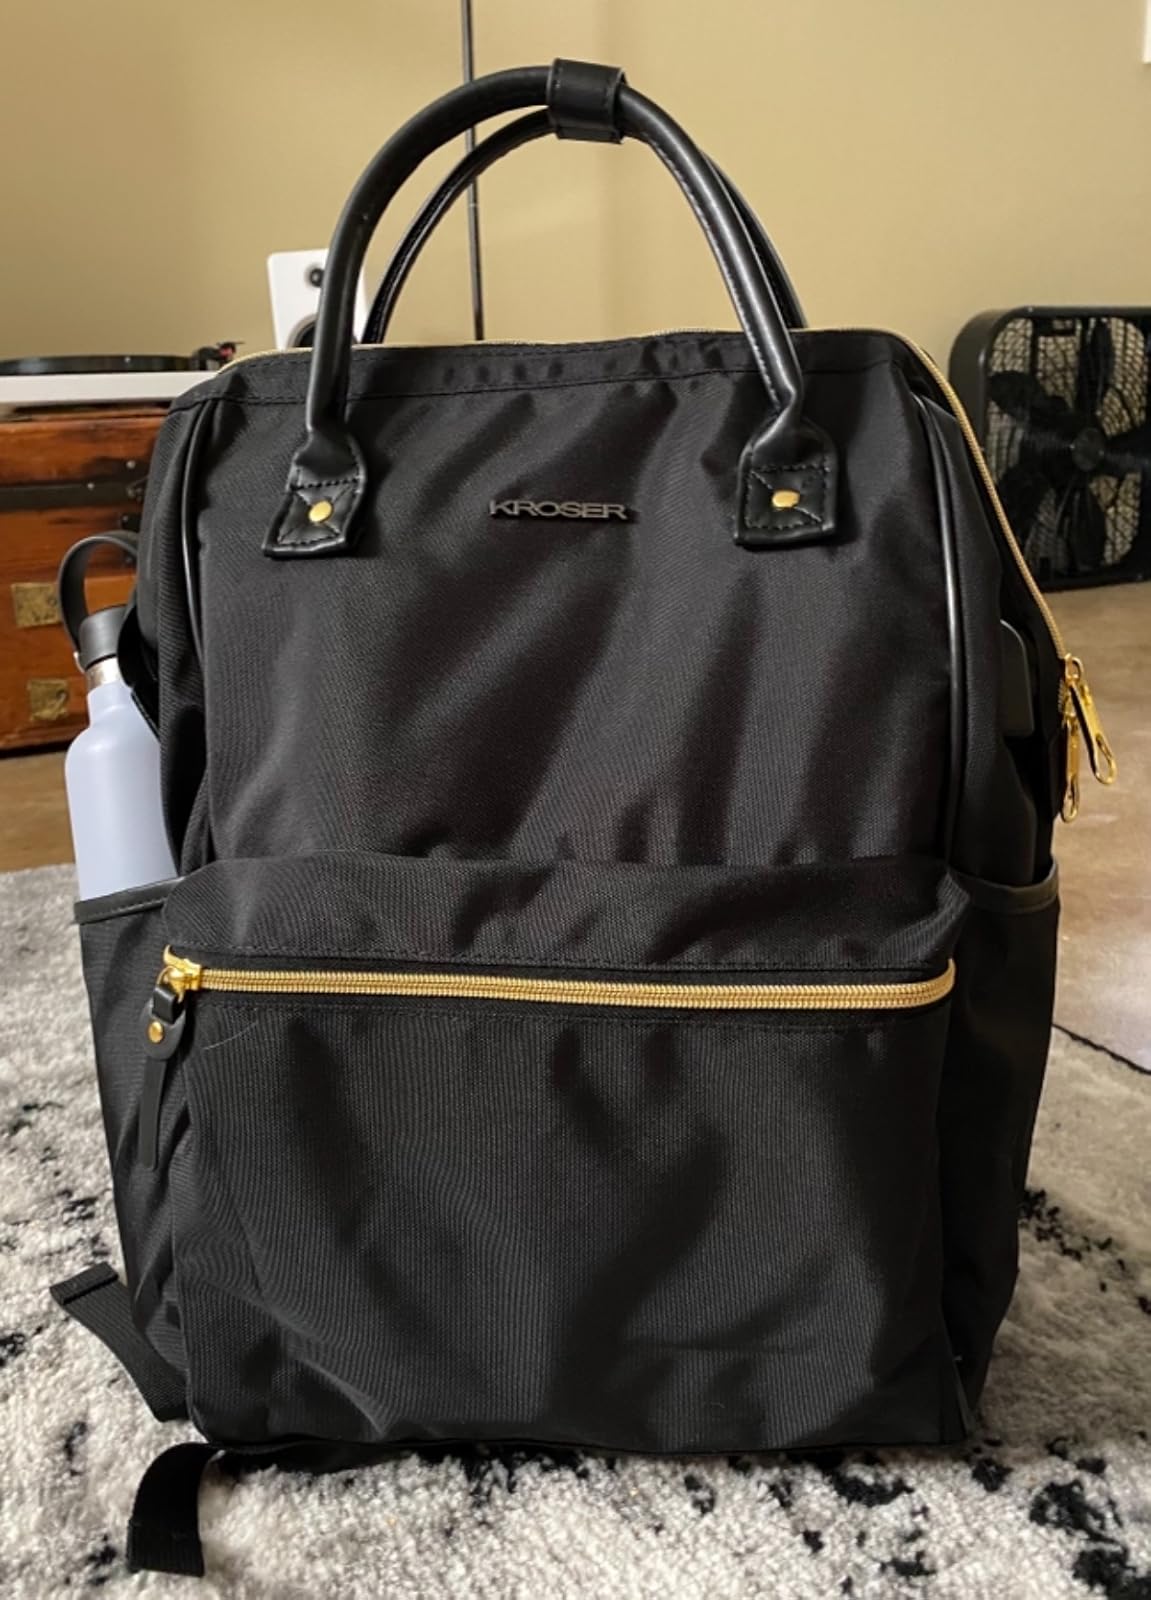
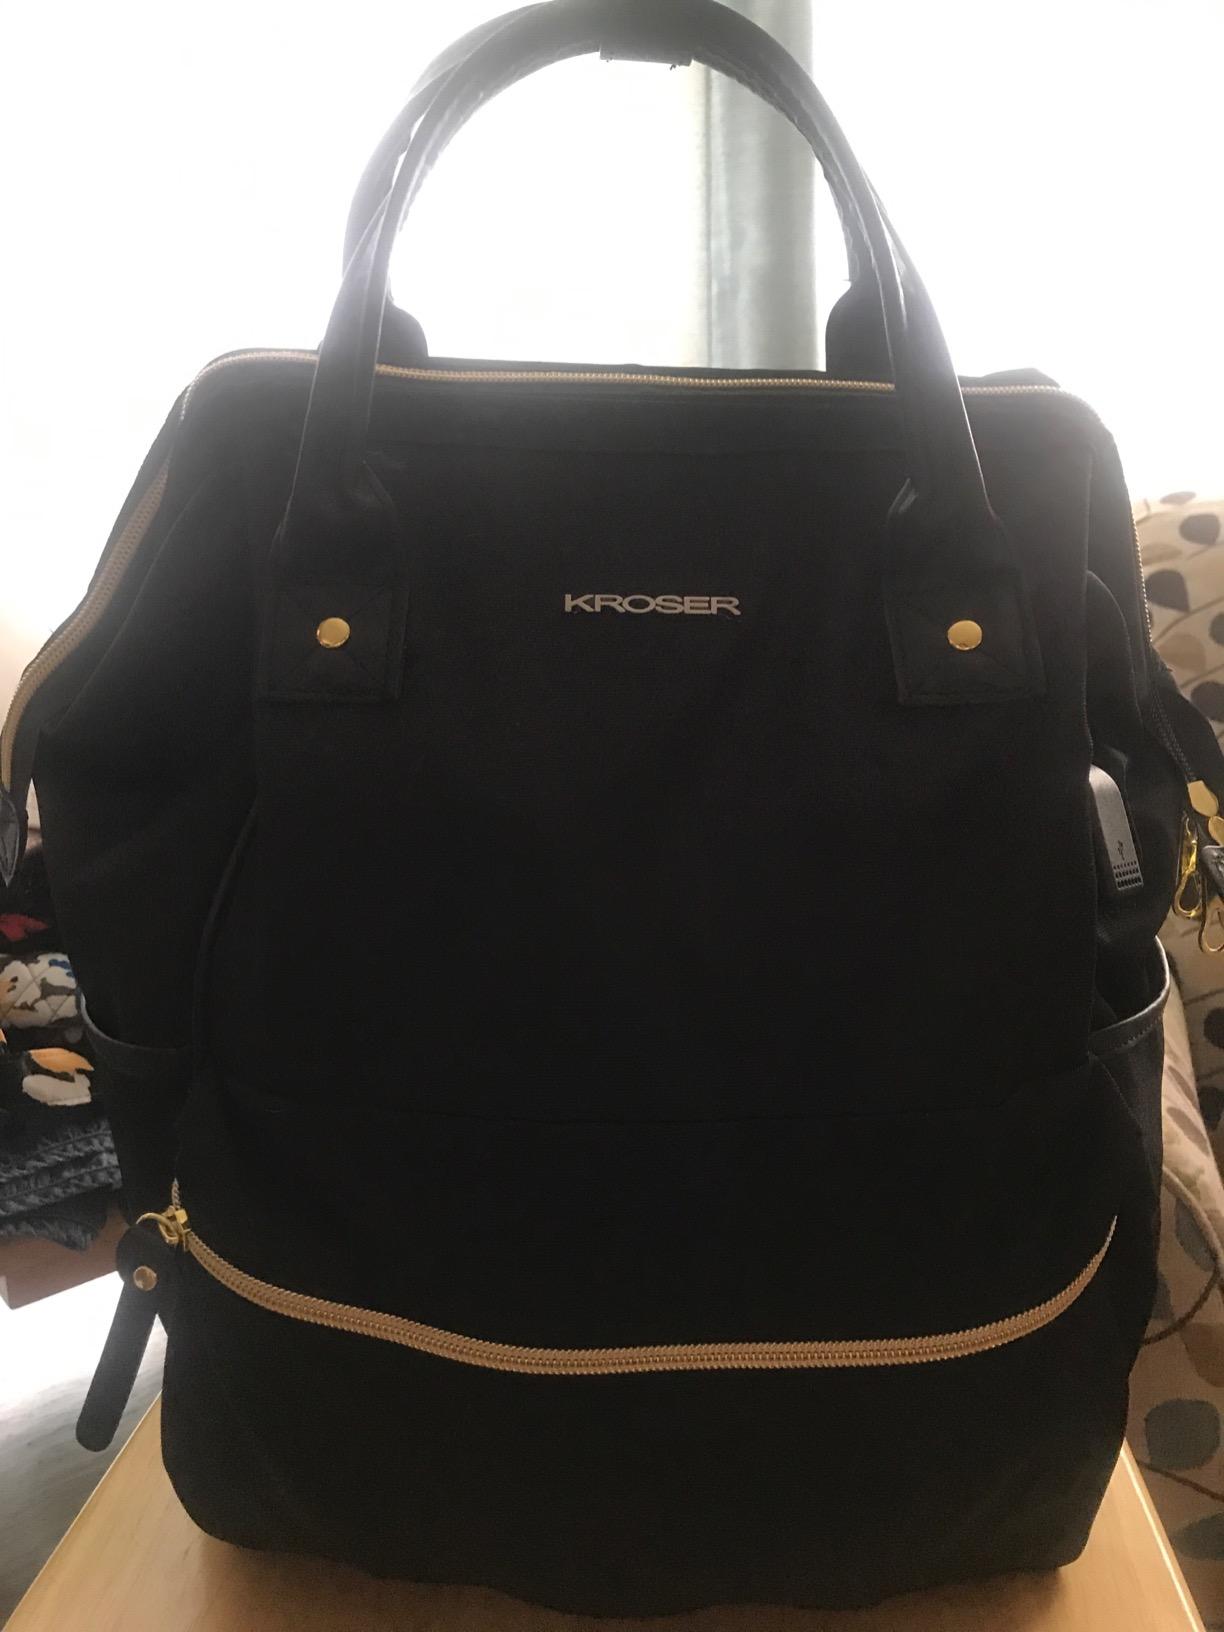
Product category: bag
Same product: yes